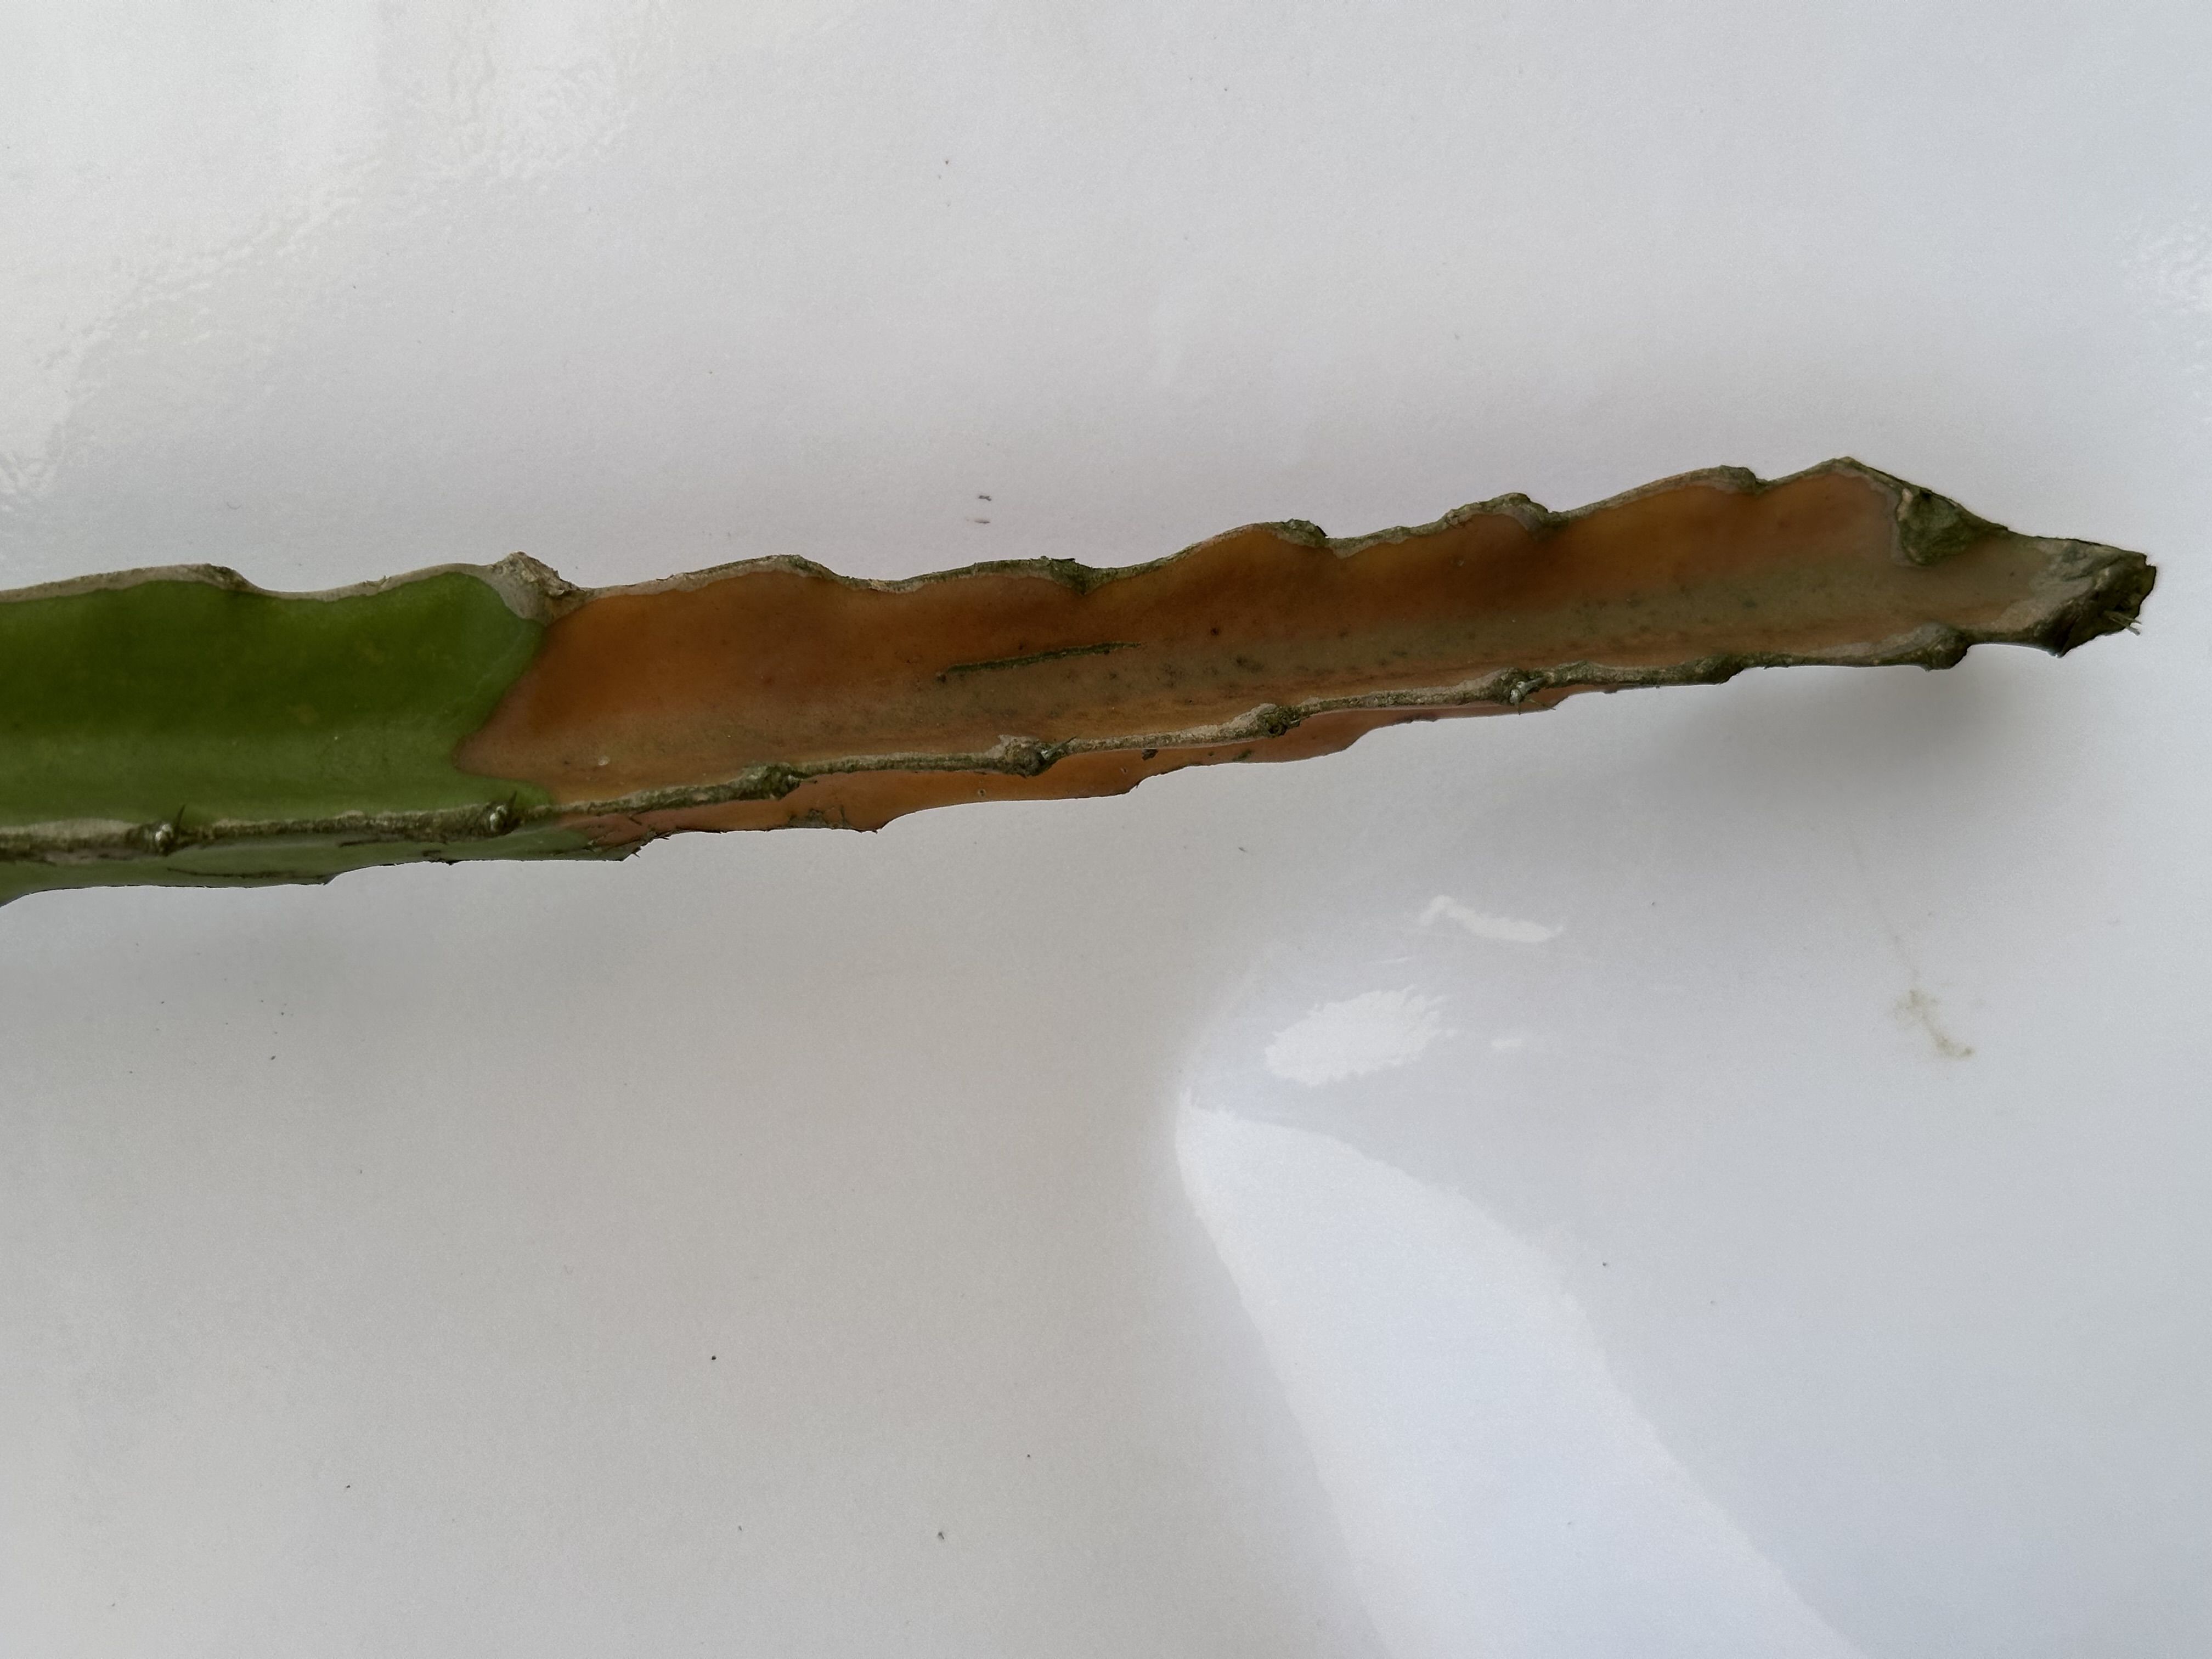
Label: Bad leaf